St. Joseph's Basilica (Edmonton)

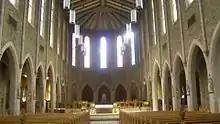
Interior of the basilica, with the altar in the background. In the 1980s, the altar was damaged by arsonists.

For almost three decades the cathedral was known as a "church without locks," as it was open 24 hours. However the number of people who attended perpetual adoration had been declining when on the morning of February 28, 1980 an arsonist set the altar and crucifix on fire, causing smoke and water damage to the whole building. To remove soot and smell, all the stones inside the church had to be scrubbed. Its prized possession, the Casavant Brothers organ, was sent to Quebec for cleaning and repairs. Cleanup and repair costs exceeded $250,000, with the repairs completed by December 1981. As a result of the fire the church ended both its open door policy and the practice of perpetual adoration.